Albert Frederick Nussbaum

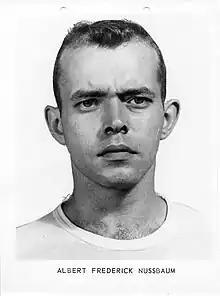

Albert Frederick Nussbaum (April 9, 1934 – January 7, 1996) was a notorious 1960s-era bank robber and FBI Ten Most Wanted Fugitive. Nussbaum was born in Buffalo, New York. In the late 1950s, Nussbaum was arrested for possessing a Thompson Submachine gun and transporting unregistered weapons across state lines.